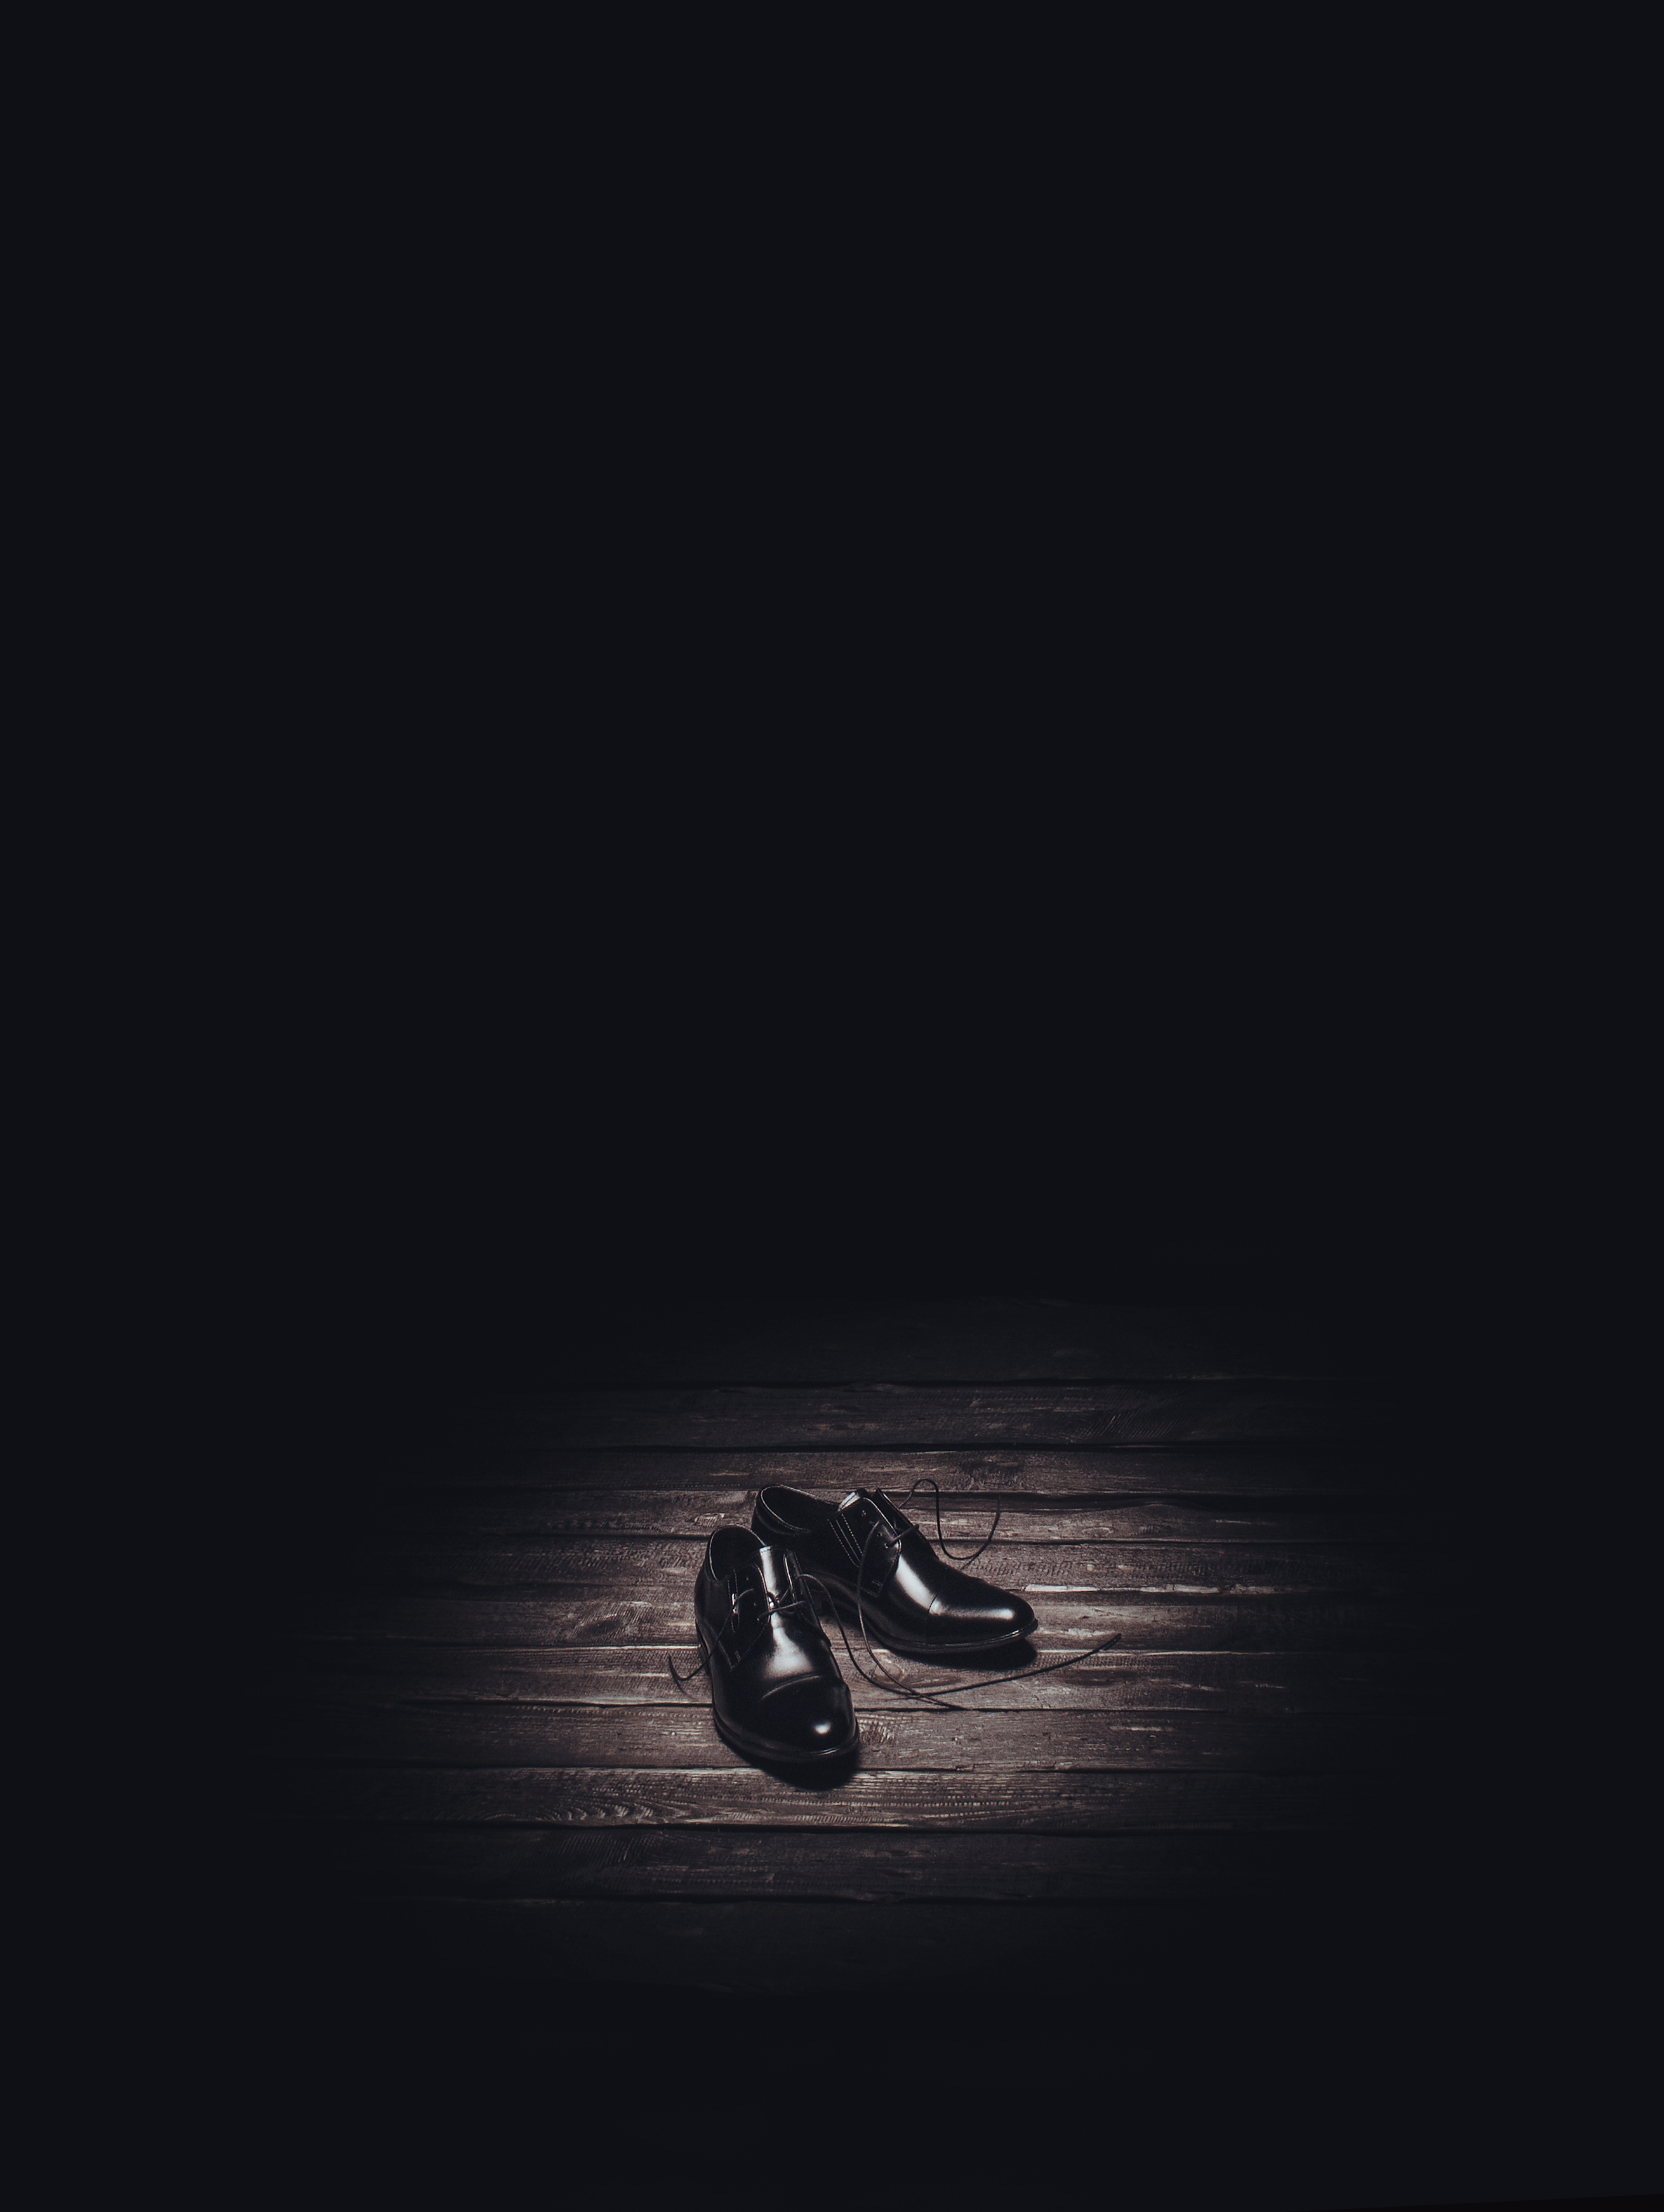
light, black and white, floor, darkness, black, monochrome, shoes, wooden, elegant, shiny, monochrome photography, computer wallpaper